Hamilton Hills, Baltimore

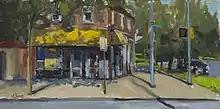
Painting of the southwest corner of Harford Road and Northern Parkway

Baltimore is legislated by its City Council, which has 14 members elected by district and a president elected at-large. Hamilton Hills is represented within the 3rd council district. The neighborhood's current councilperson is Ryan Dorsey, who was elected to his first four-year term in 2016 and re-elected in 2020.